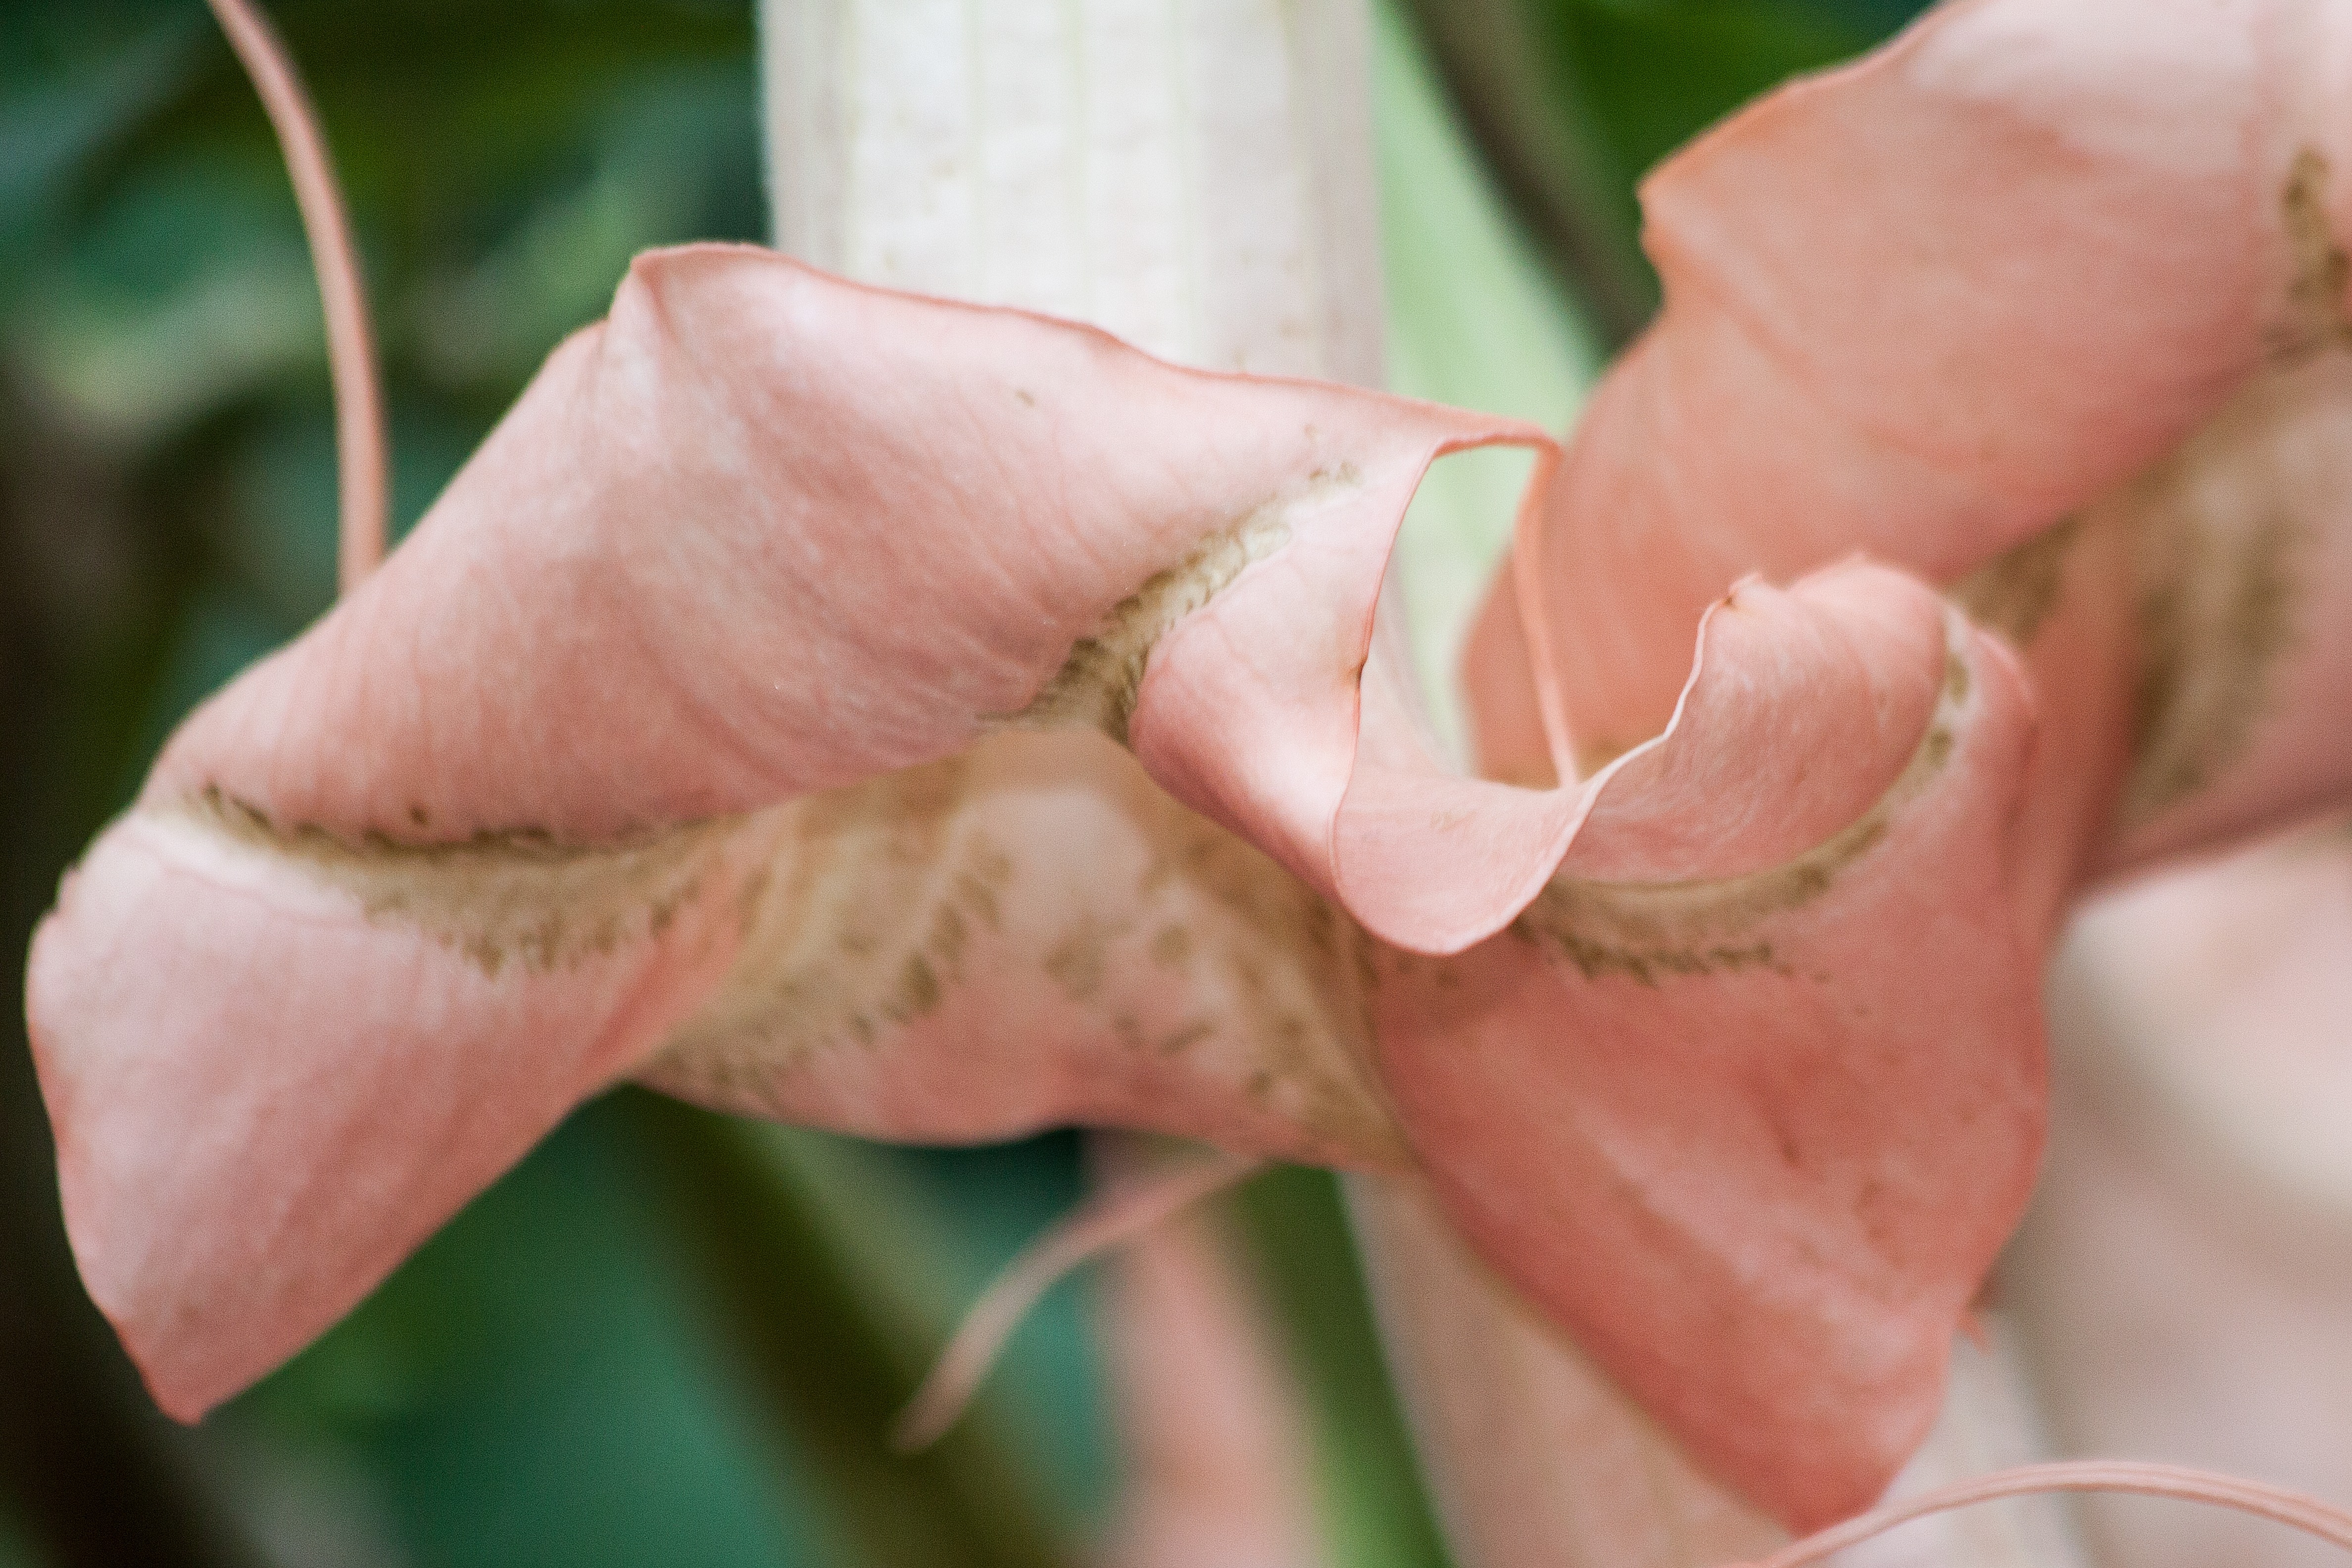
hand, nature, plant, leaf, flower, petal, botany, pink, flora, flowers, close up, family, toxic, south america, macro photography, flowering plant, genus, nightshade, brugmansia, angel trumpets, plant stem, land plant